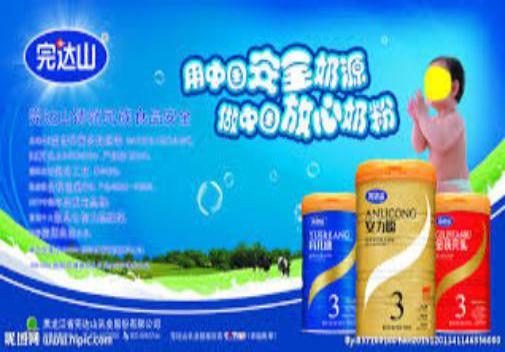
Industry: Food